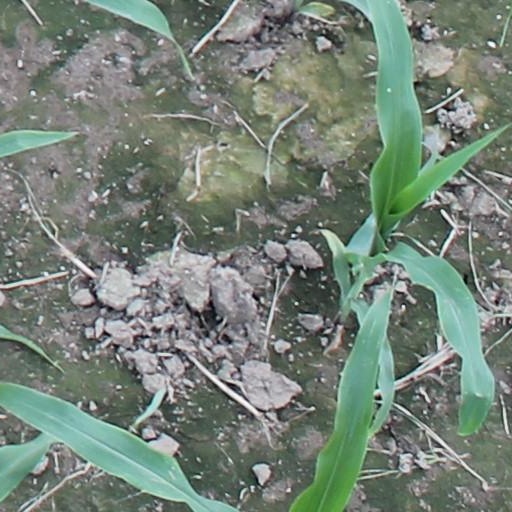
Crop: maize; corn